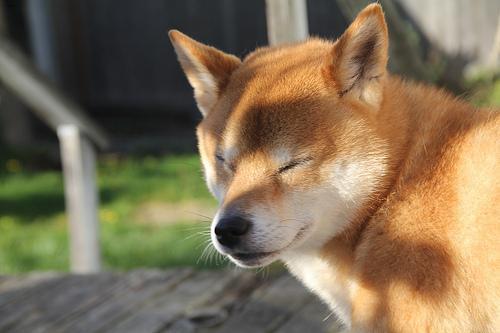
shiba inu